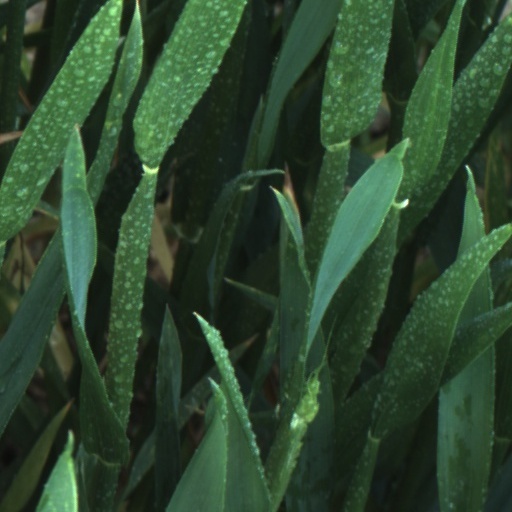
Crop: wheat